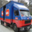
Label: truck